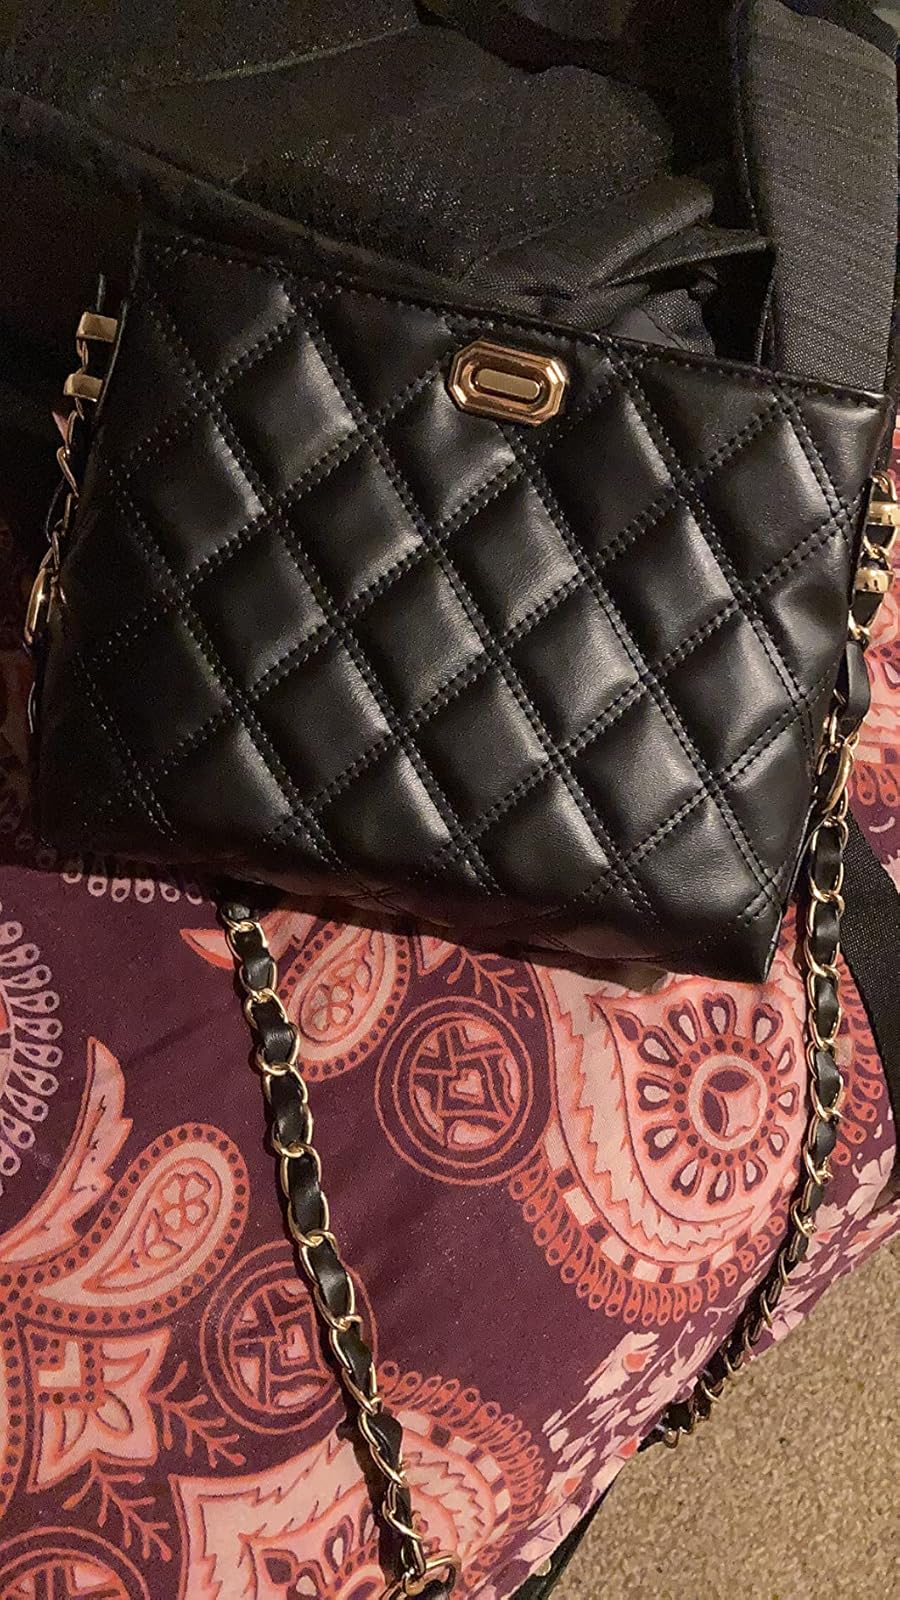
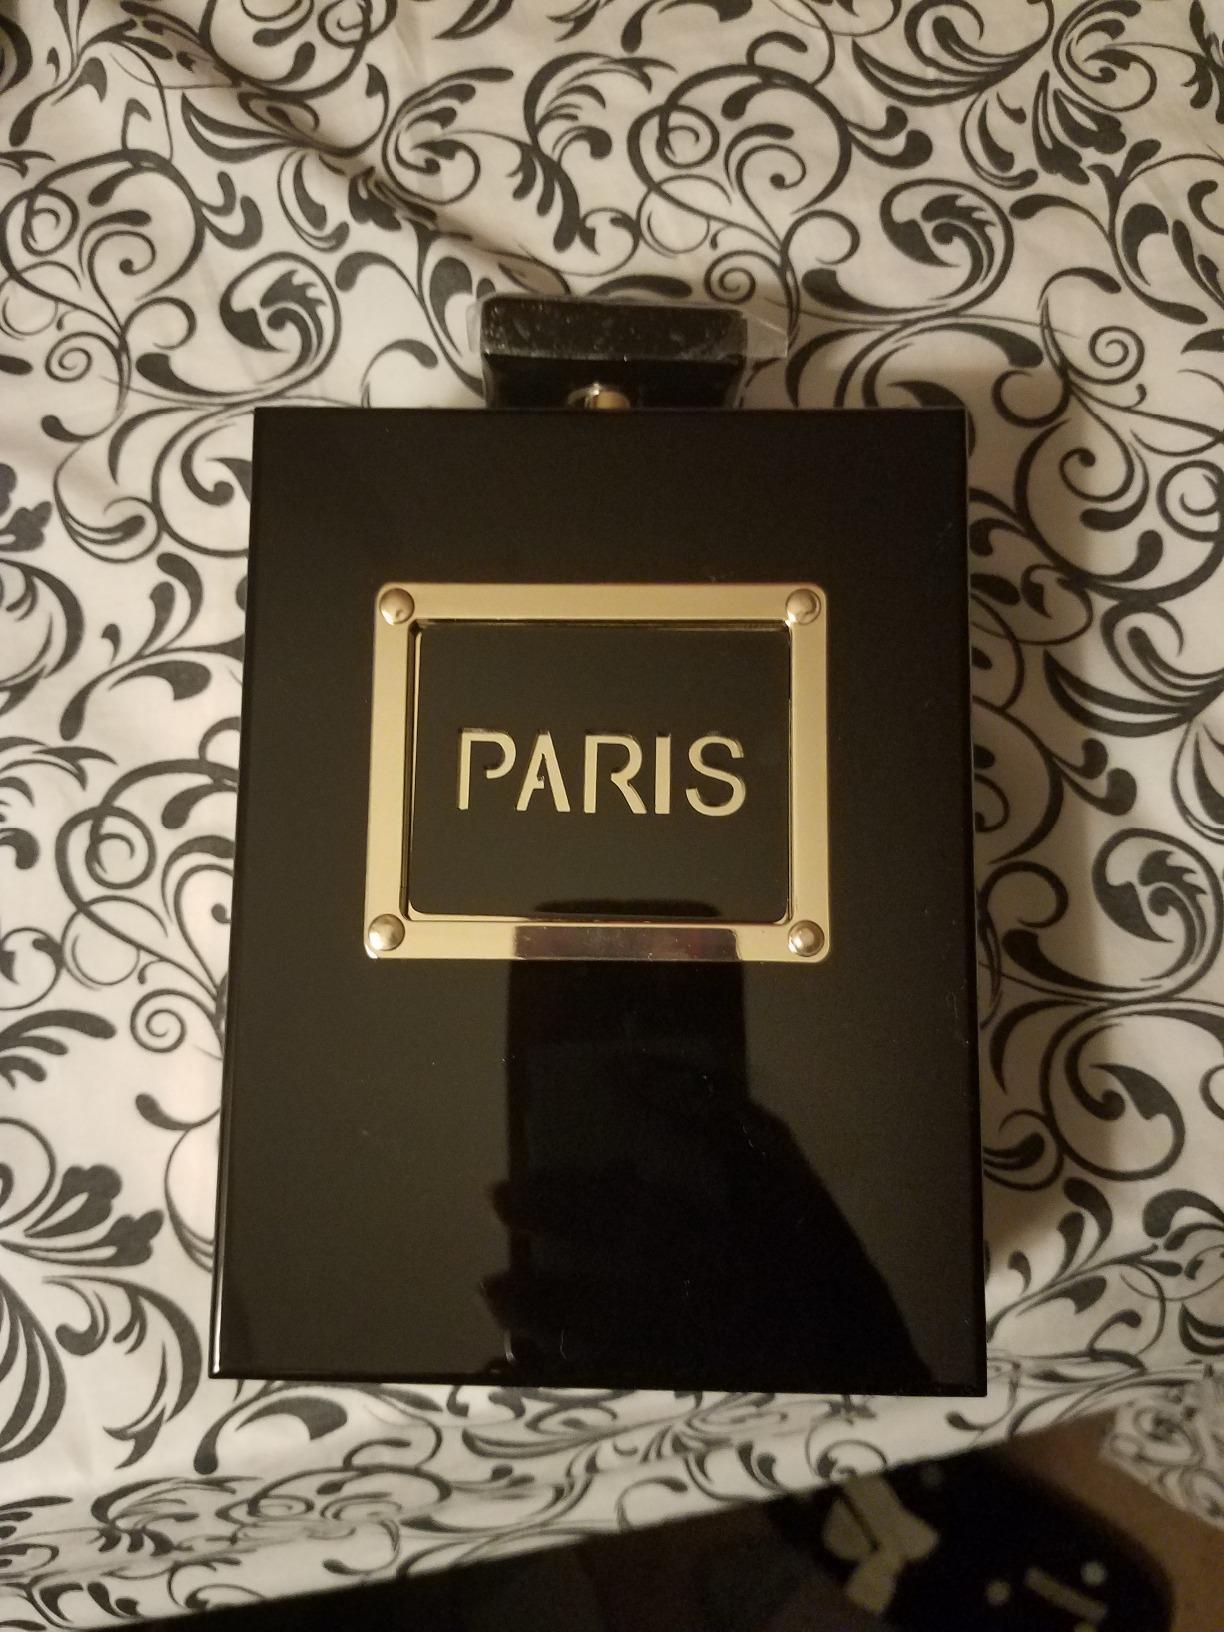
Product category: accessories_handbag
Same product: no